Full Gear (2019)

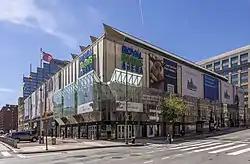
The inaugural Full Gear took place at the Royal Farms Arena in Baltimore, Maryland in what was the first non-WWE event held at the arena in 19 years.

During All Out on August 31, 2019, the American professional wrestling promotion All Elite Wrestling (AEW) announced that their next pay-per-view (PPV) event would be held on Saturday, November 9 at the Royal Farms Arena in Baltimore, Maryland and would be titled Full Gear. The name of the event was a reference to a "Being The Elite" segment titled "Full Gear" with AEW wrestler "Hangman" Adam Page, a segment in which Page was always in his full ring gear. "Nowhere to Run" by AEW wrestler Chris Jericho's band Fozzy was the official theme song for the event. Full Gear was also the first non-WWE pay-per-view event at this arena since the now-defunct World Championship Wrestling (WCW) produced The Great American Bash in 2000 in what was then the Baltimore Arena.